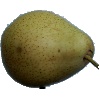
Label: Pear Forelle 1